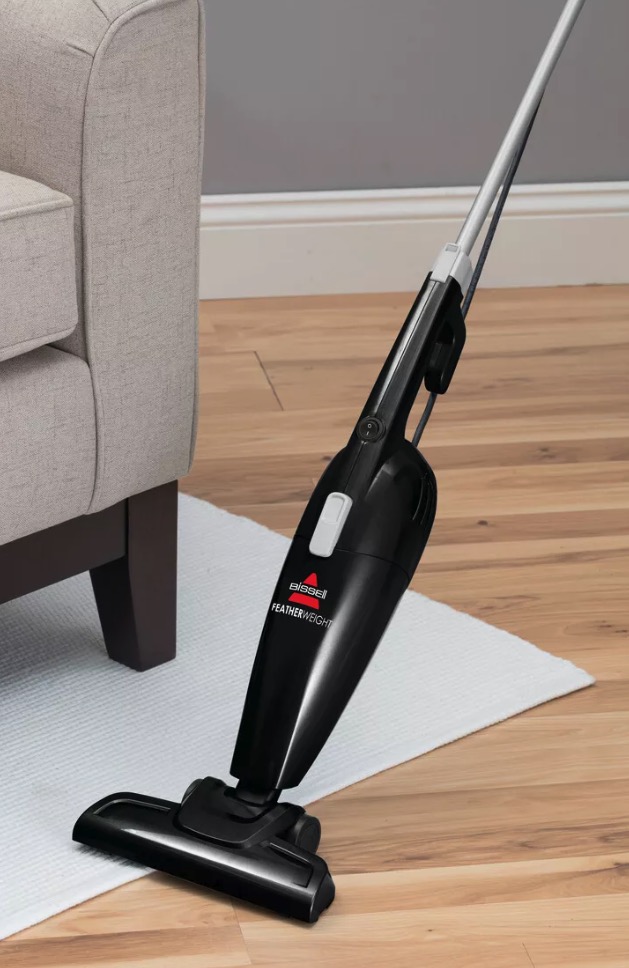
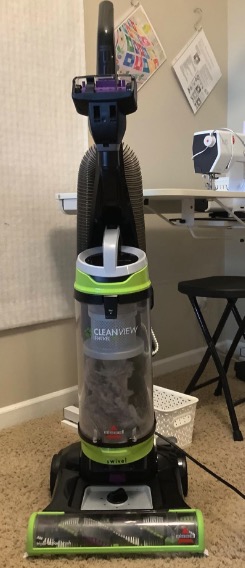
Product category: items_vacuum
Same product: no